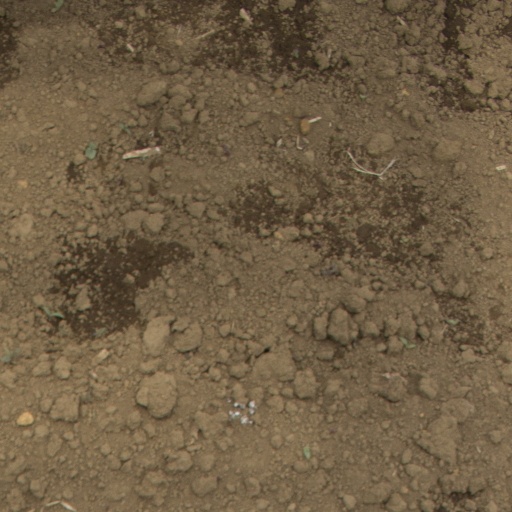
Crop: Jerusalem artichoke